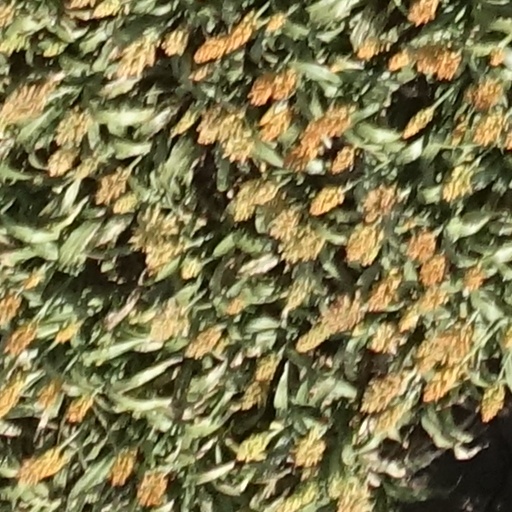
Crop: sorghum